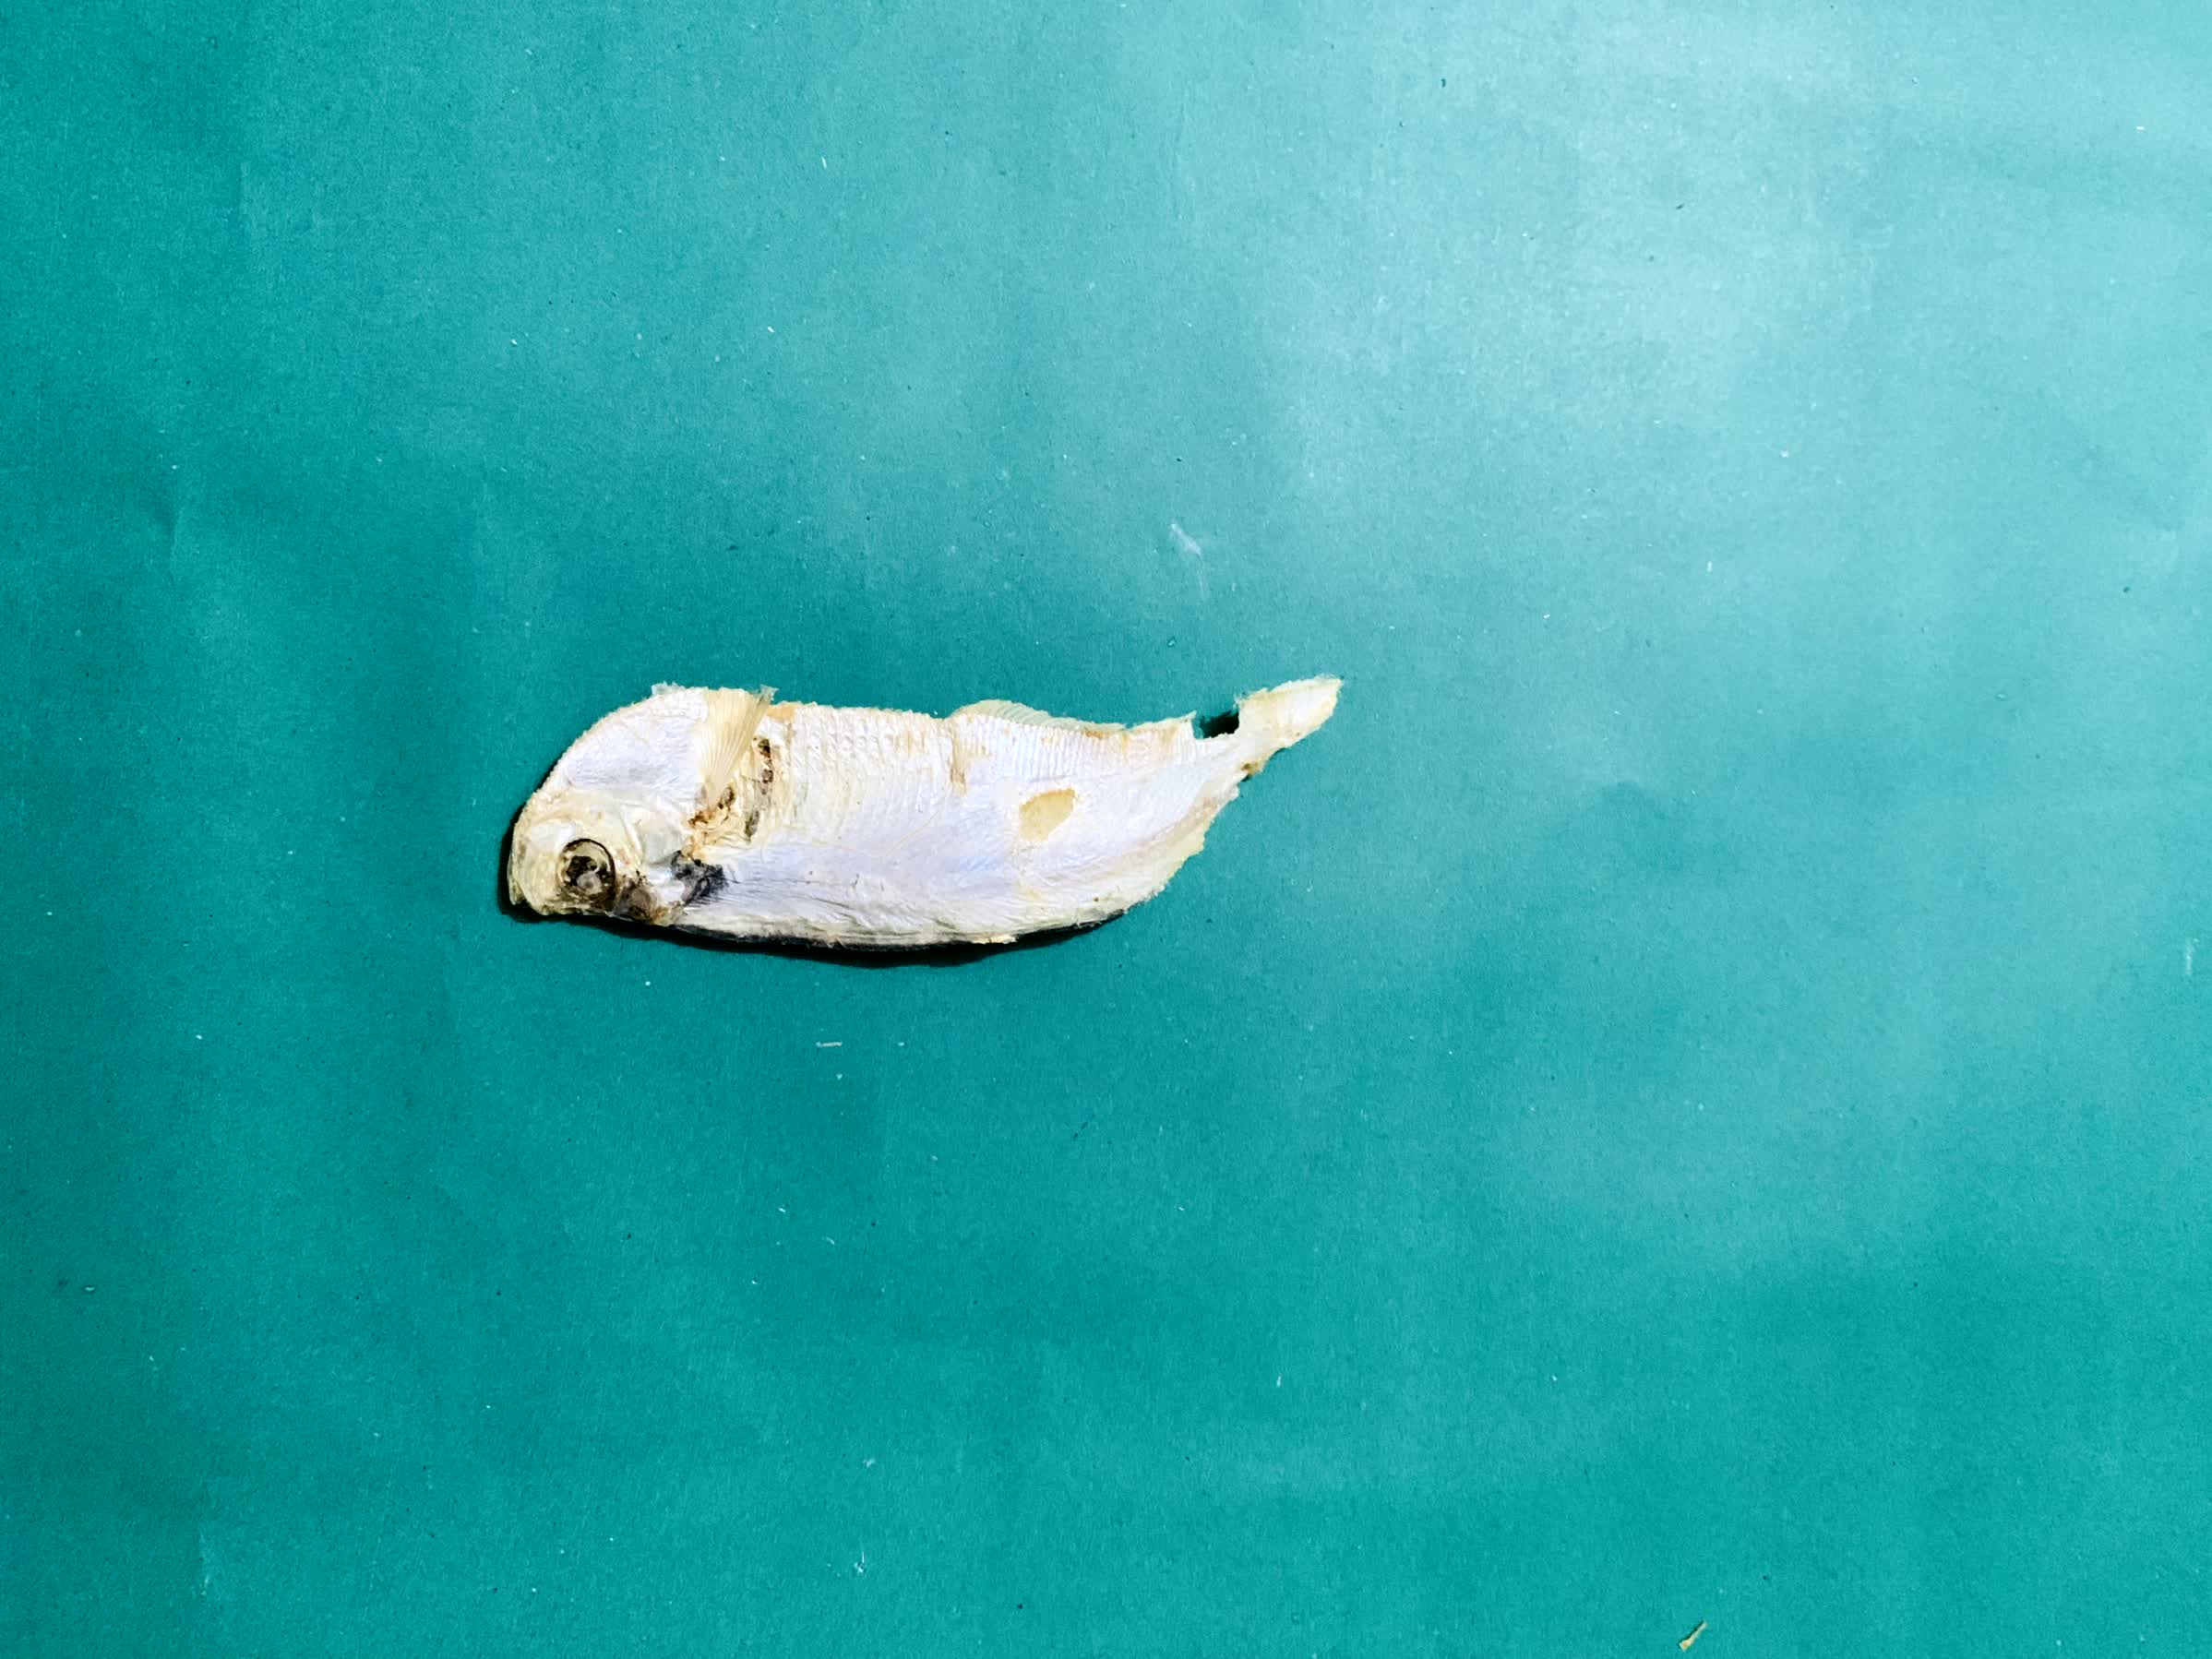
Species: Shukna Feuwa